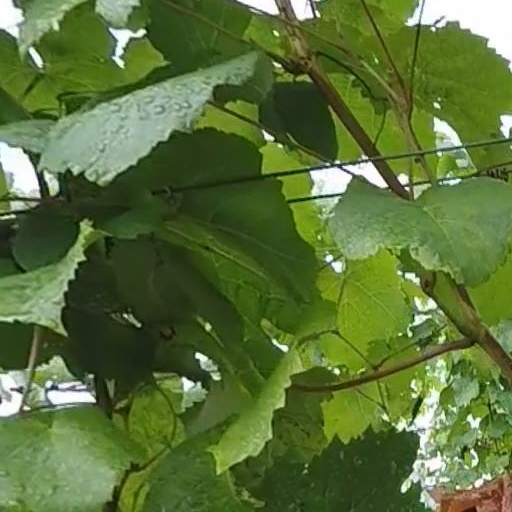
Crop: grape